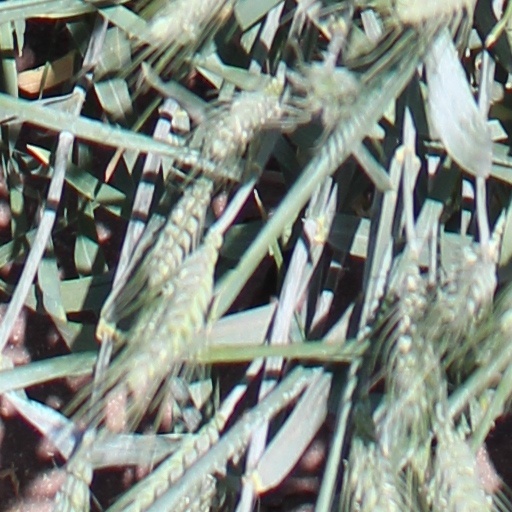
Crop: wheat